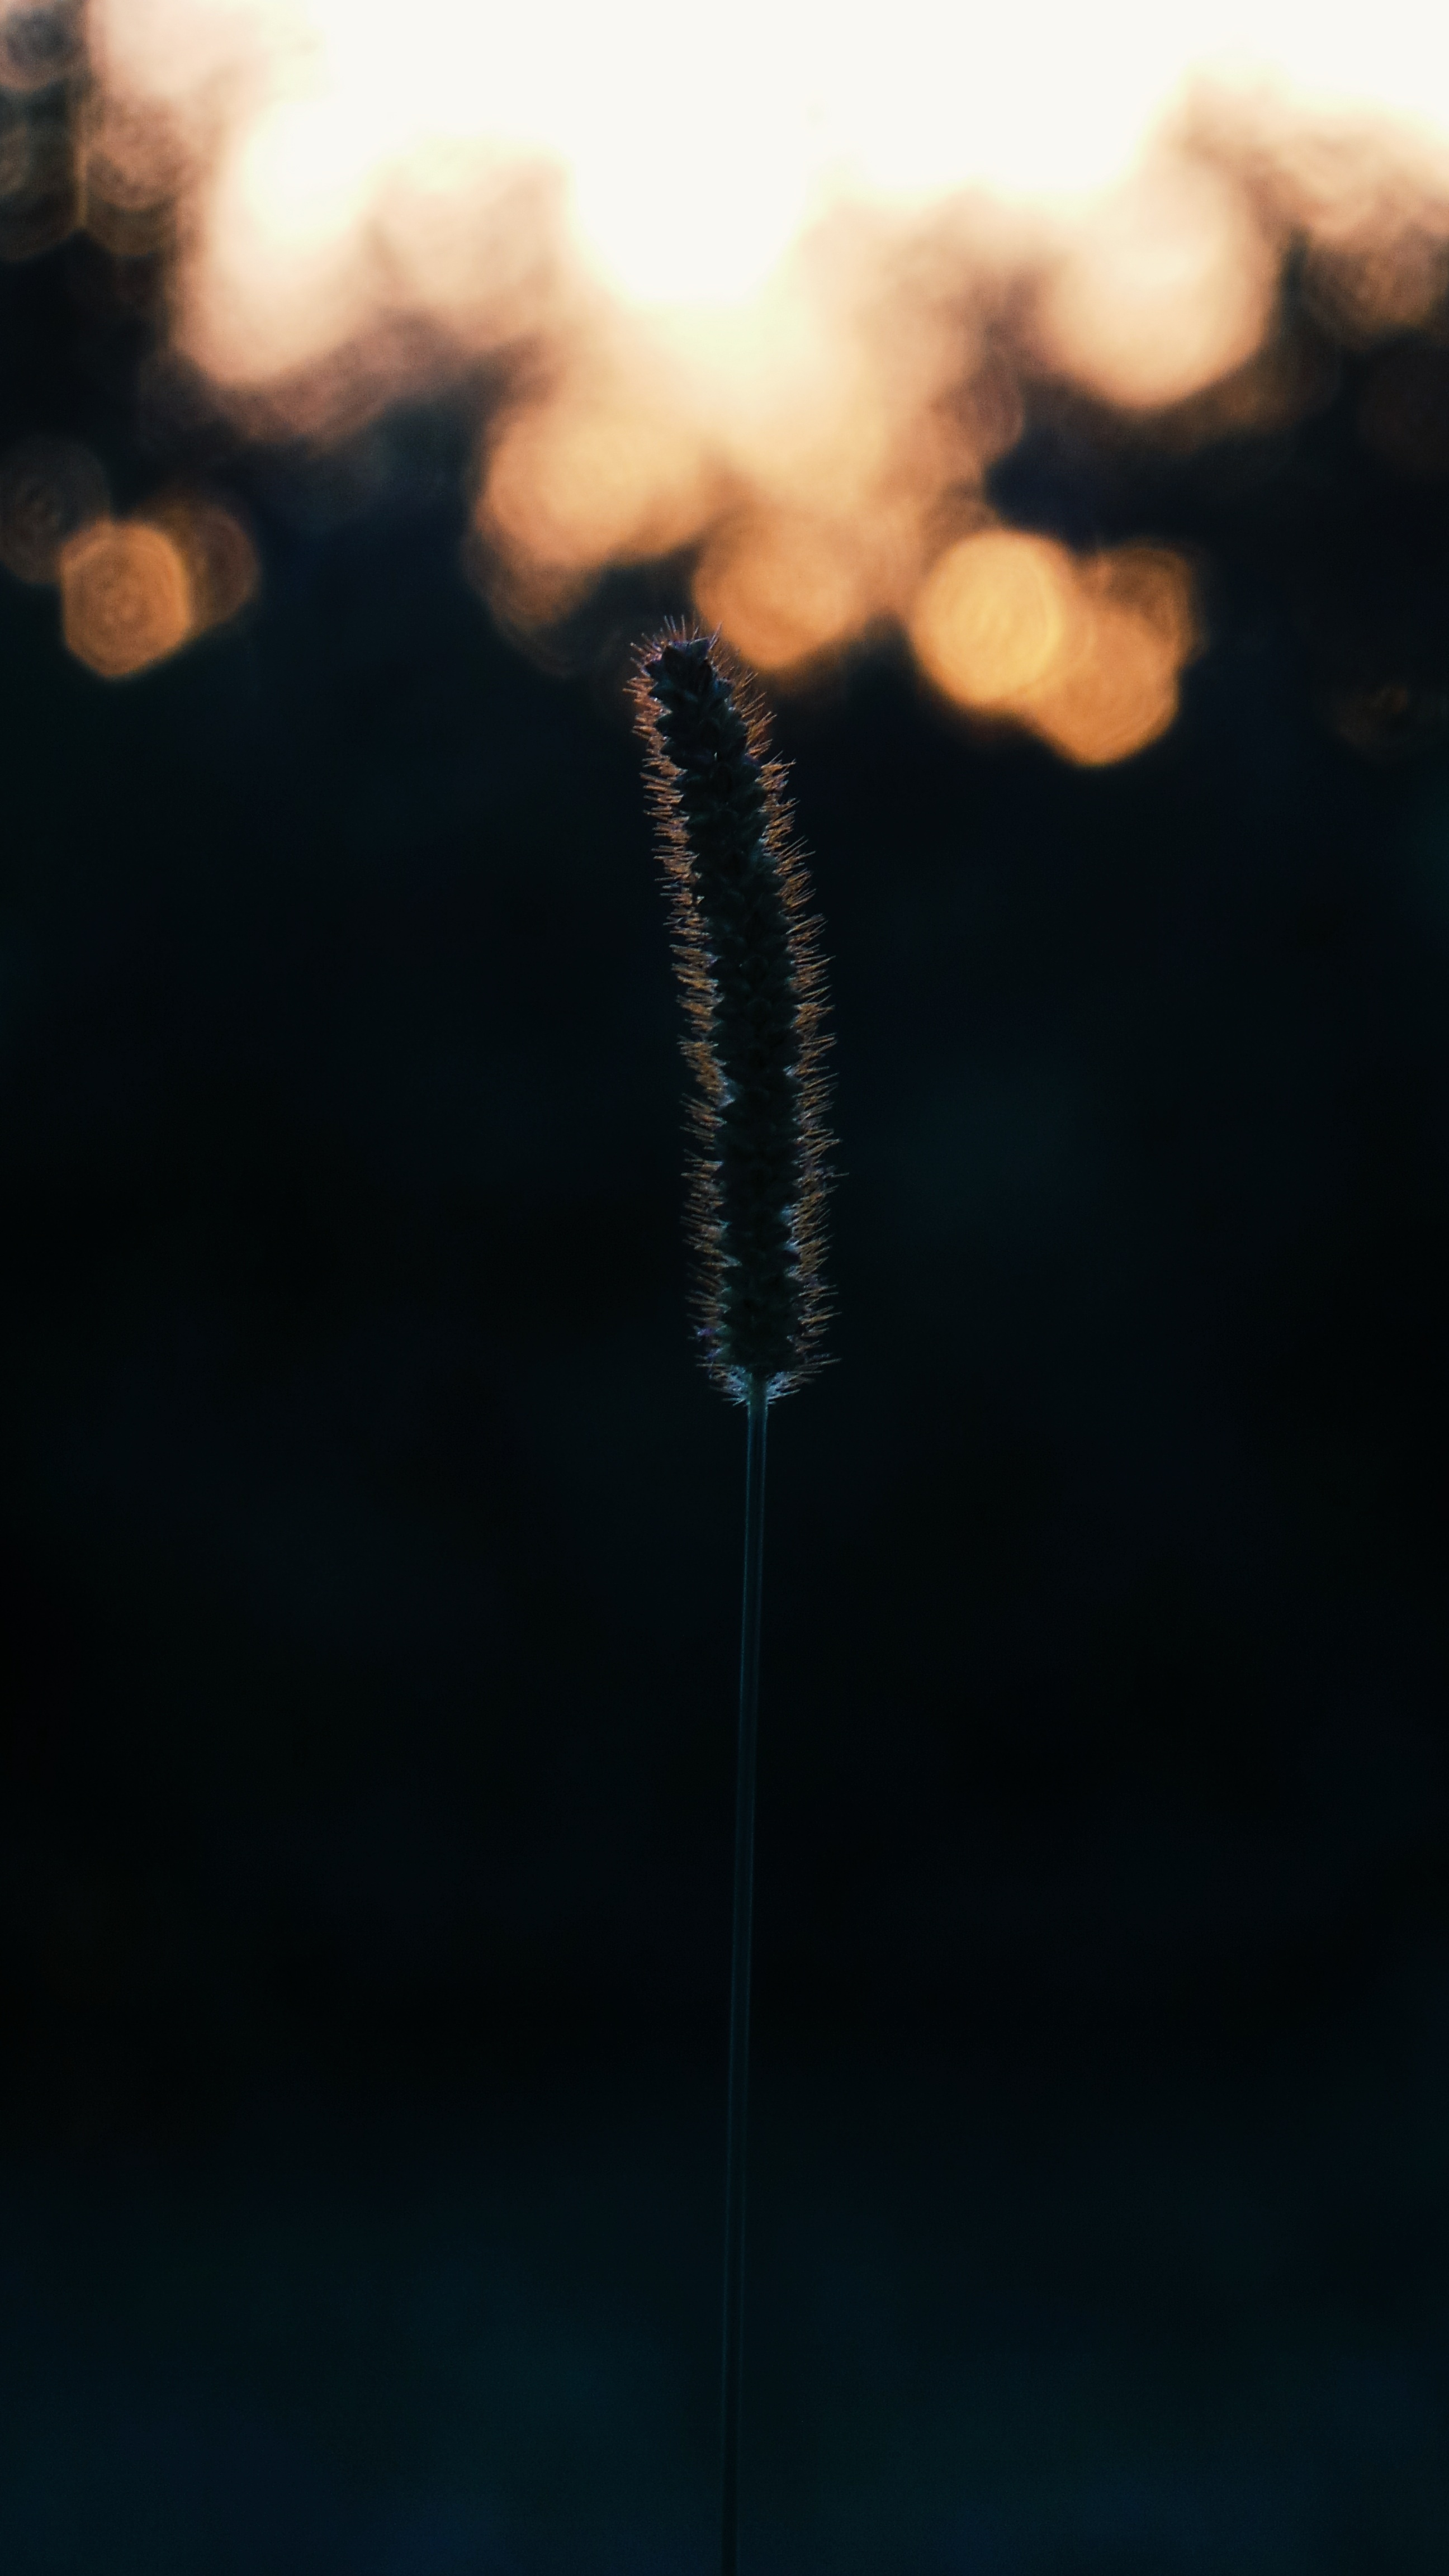
light, reflection, darkness, lighting, macro photography